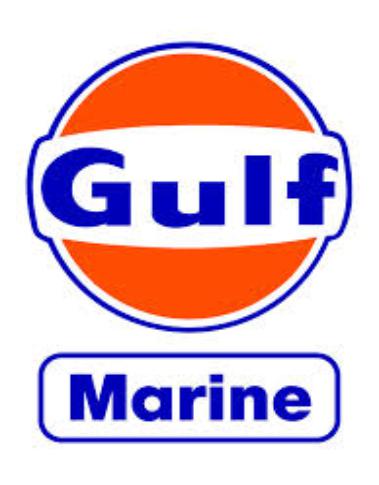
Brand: Gulf Oil
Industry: Transportation